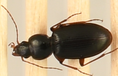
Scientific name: Synuchus impunctatus
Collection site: Steigerwaldt-Chequamegon NEON (STEI), plot STEI_003